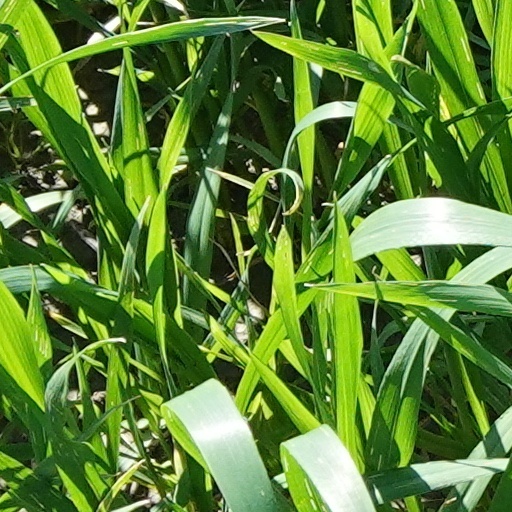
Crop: wheat